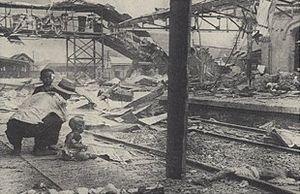
Samedi sanglant est une célèbre photographie de la bataille de Shanghai montrant un bébé chinois pleurant au milieu des ruines d'une gare de Shanghai en 1937, après une attaque aérienne japonaise. Cette photographie en noir et blanc a été largement diffusée en septembre et octobre 1937.